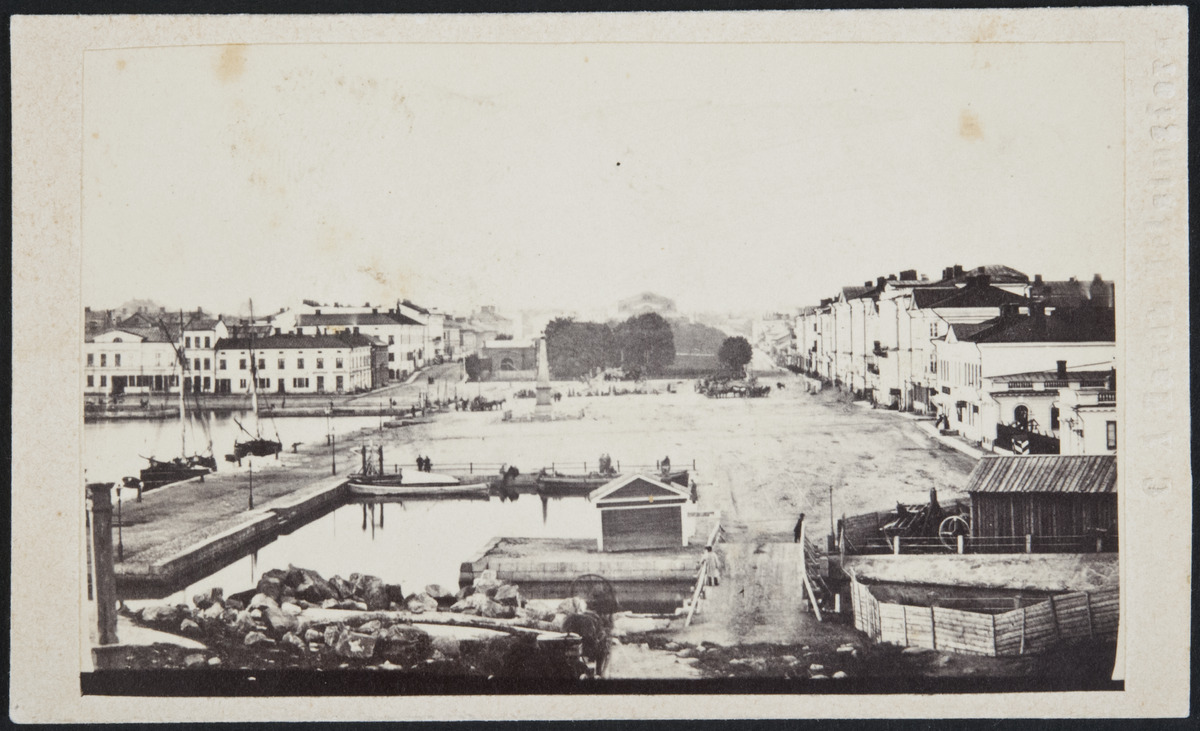
Näkymä Kauppatorille Katajanokan suunnasta, oikeassa reunassa mm
sisällön kuvaus: Näkymä Kauppatorille Katajanokan suunnasta, oikeassa reunassa mm. Pohjoisesplanadin rakennukset 1, 3 ja 5, taustalla Esplanadin puisto. mustavalkoinen
Kuvaaja: Hårdh, C.A., valokuvaaja
Ajankohta: kuvausaika 1860-1869
Paikka: Suomi, Uusimaa, Helsinki, Katajanokka Helsinki
Aiheet: torit, satamat, tiilirakennukset, puurakennukset, purjelaivat, merivesi, kaupunkiväestö